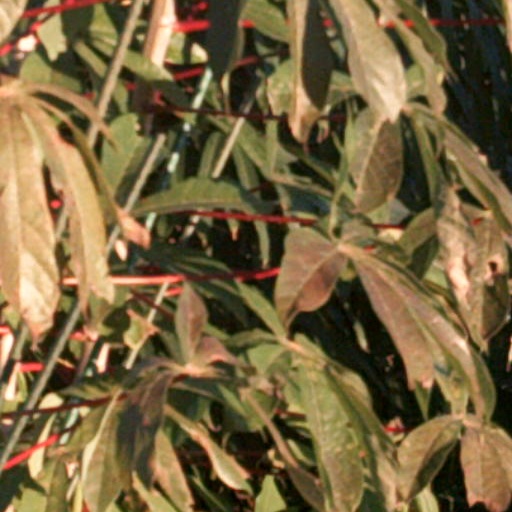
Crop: cassava